Whiskey Rebellion

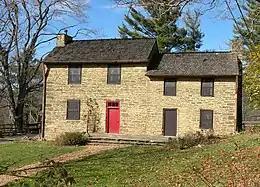
The James Miller House on the Oliver Miller Homestead located in South Park Township, Allegheny County, Pennsylvania. In 1794, the first fired gunshots of the Whiskey Rebellion occurred on the property when revenue officers served a writ on William Miller. Shots were fired but the officers were not injured. Later, William was pardoned.

McFarlane was given a hero's funeral on July 18. His "murder", as the rebels saw it, further radicalized the countryside. Moderates such as Brackenridge were hard-pressed to restrain the populace. Radical leaders emerged, such as David Bradford, urging violent resistance. On July 26, a group headed by Bradford robbed the U.S. mail as it left Pittsburgh, hoping to discover who in that town opposed them and finding several letters that condemned the rebels. Bradford and his band called for a military assembly to meet at Braddock's Field, about east of Pittsburgh.